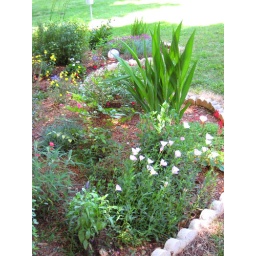
flowers starting in the perennial bed